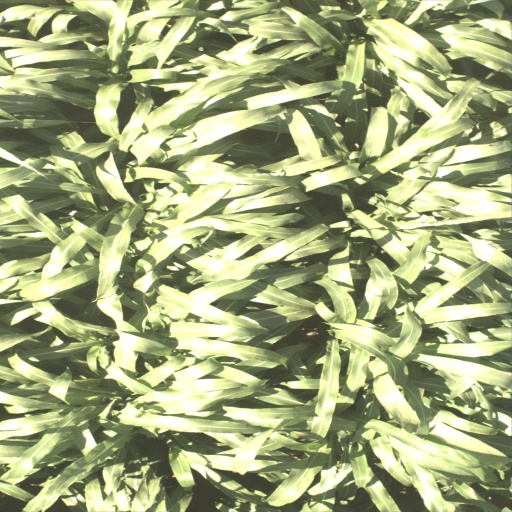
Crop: sorghum